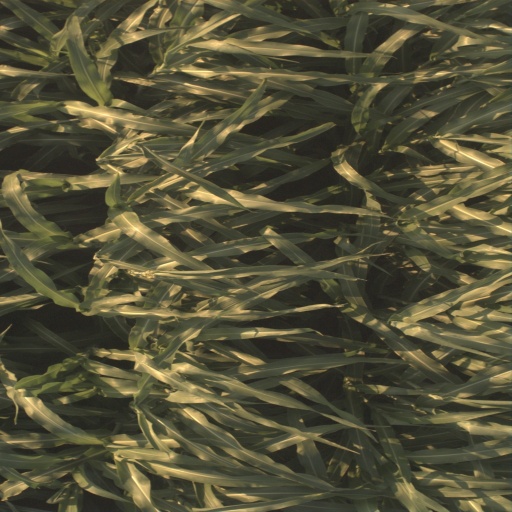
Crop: sorghum